Beisel-Mitchell House

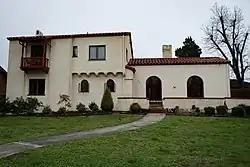

The Beisel-Mitchell House is a historic house at 420 West Court Street in Paragould, Arkansas. It is a two-story L-shaped Spanish Revival structure with a white stucco exterior, and a low-pitch gable roof clad in red tile. The house was built in 1930 for E. N. Beisel as a wedding present for his wife, and apparently kicked off a minor building boom of similar Spanish Revival houses in the area. It is among the best-preserved and least-altered of those houses.